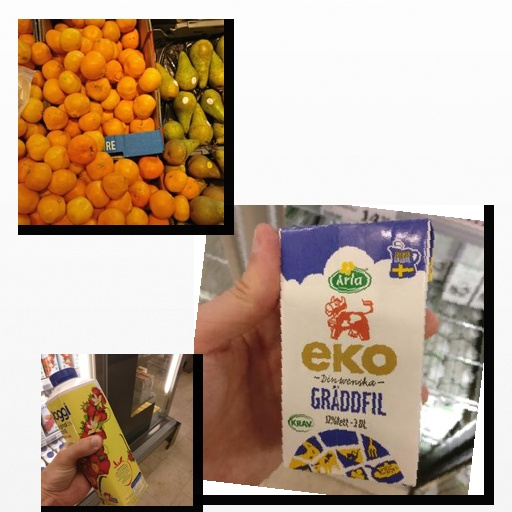
Food items: strawberry_yogurt, satsuma, sour_cream